Edward Cornwallis

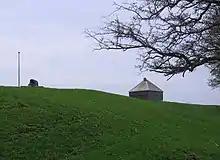
Fort Edward, named after Edward Cornwallis

When Cornwallis arrived in Halifax, there had already been a decades-long history of the Mi'kmaq participating in raids on British settlements in present-day Maine, often allied with French colonists in continuing national tensions. Both sides took captives, sometimes for ransom or adoption by First Nations. (See the Northeast Coast Campaigns 1688, 1703, 1723, 1724, 1745, 1746, 1747). During this time period, various British governors had issued proclamations against the Mi'kmaq for their participation in the raids.